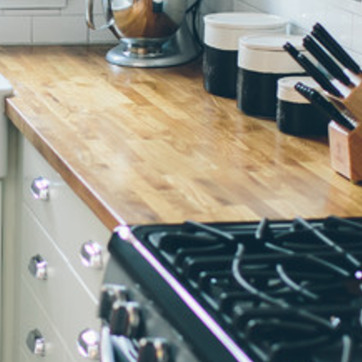
Material: wood